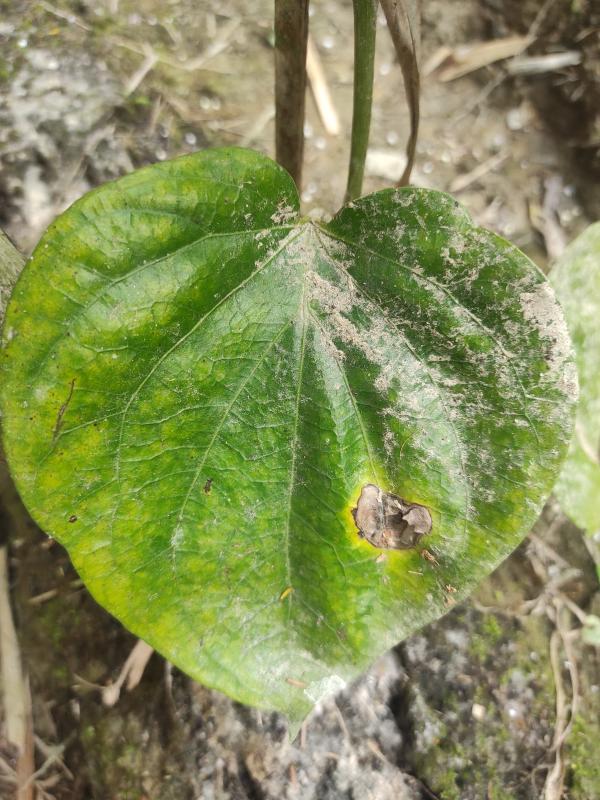
Label: Fungal_Brown_Spot_Disease